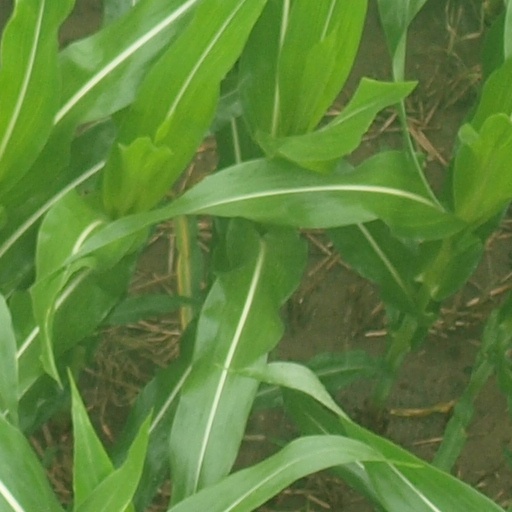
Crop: maize; corn